Sym Jet Euro X

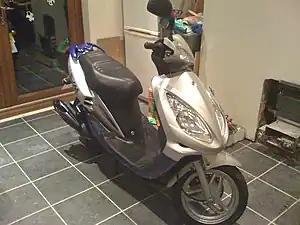
Sym Jet Euro X

The Sym Jet Euro X is both a scooter-style moped and scooter available with and two-stroke engines respectively. The 49cc version is limited to , but once de-restricted, it can reach 40–45 mph. The underseat storage compartment can take a full-size helmet. Both engines are air-cooled. Both models have a front disc brake and rear drum brake and a fuel capacity of .